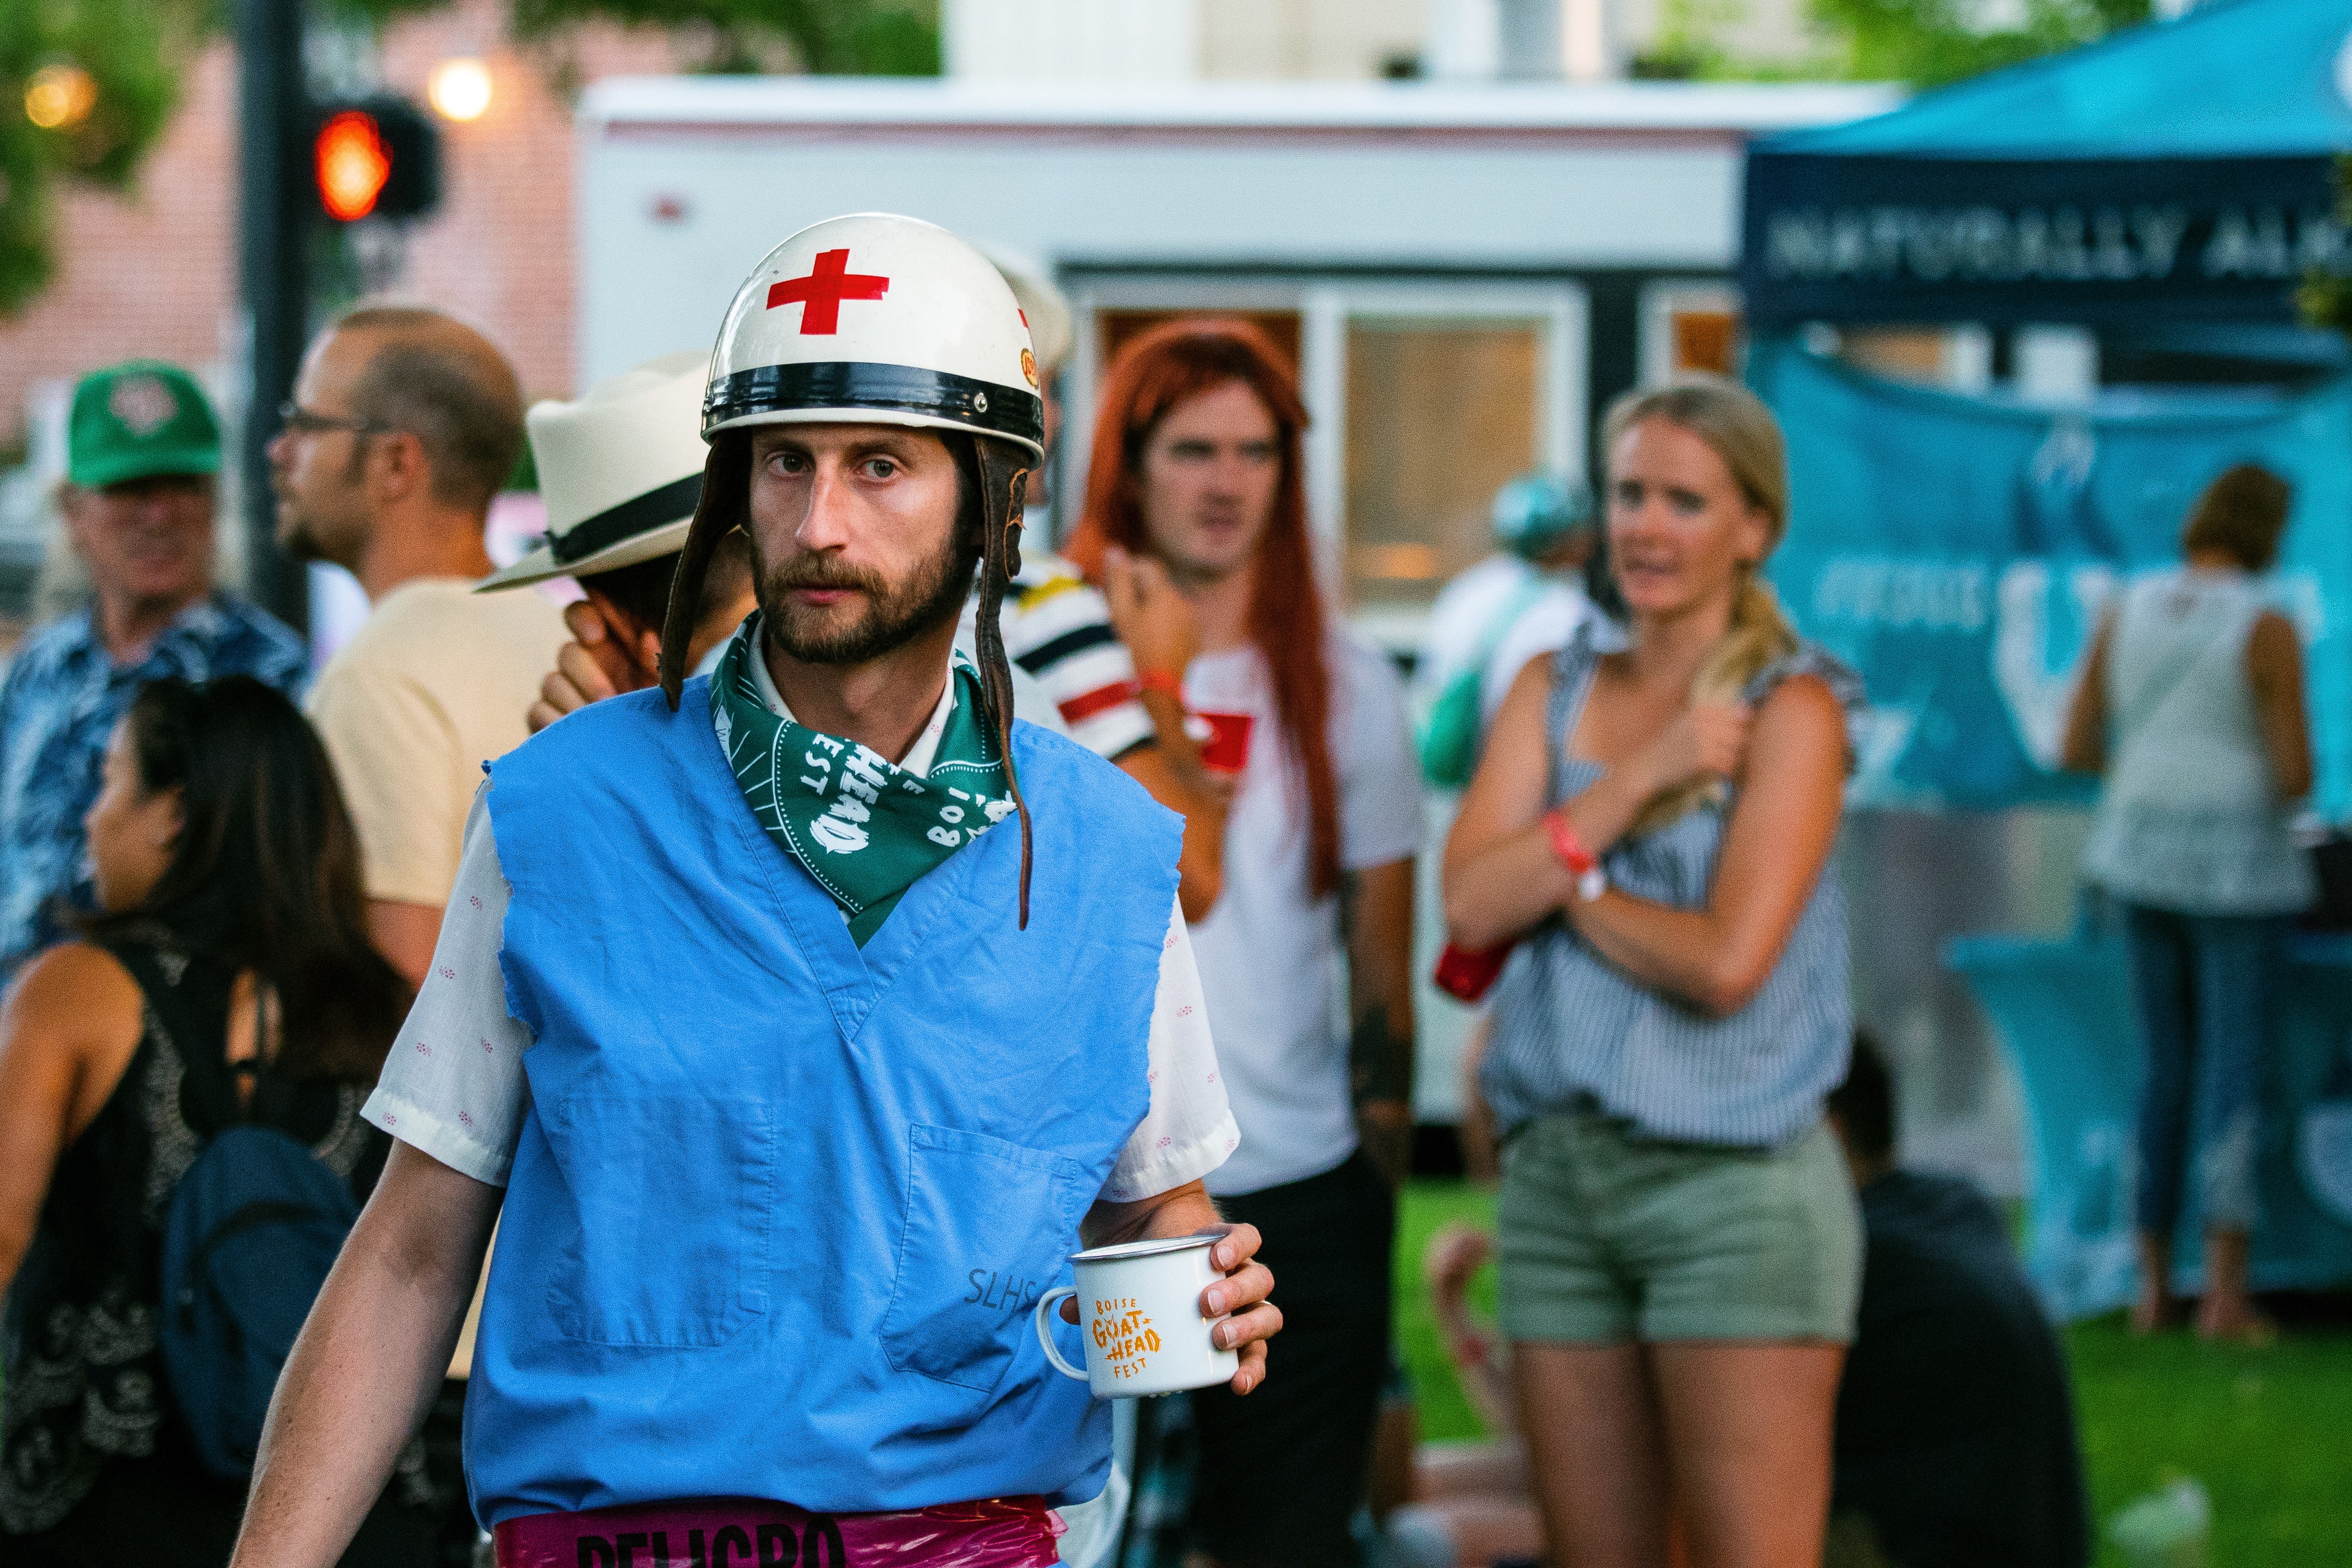
people, community, crowd, fun, event, street, headgear, recreation, smile, photography, personal protective equipment, street fashion, tourism, street performance, road, city